Château de Lunéville

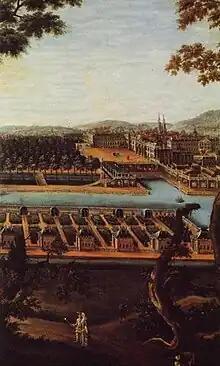
View of "chartreuses" cottages in the foreground seen from north, with the "rocher" grotto and palace in the background, painting 18th century

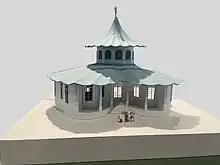
Model of the "Trèfle"

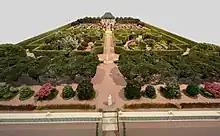
Model of the "chartreuse" of Madame de Boufflers, as it appeared in 1773

Since only the southern half of the palace was completed, most of the important state rooms and royal apartments were located on this side towards the garden. The Ground floor plan in 1720 and later during the rule of Stanislaus I in 1753 was largely similar with some differences with the garden front rooms, which received different functions or where the wall were moved. The plan in 1753 was: